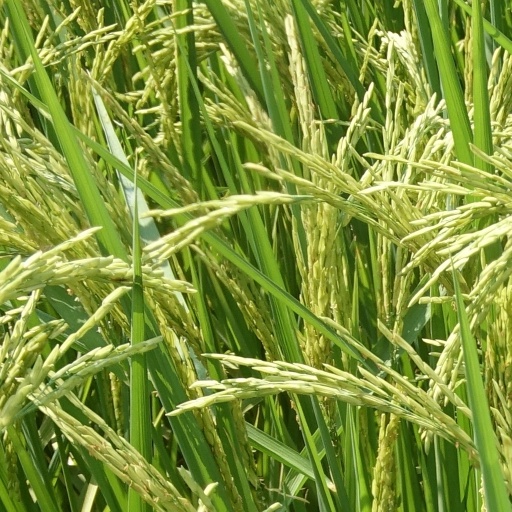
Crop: rice